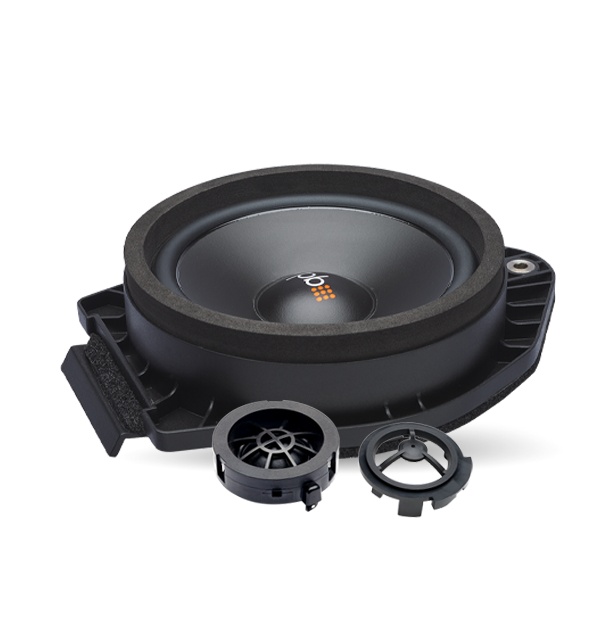
POWERBASS OE65C-GM
Brand: POWERBASS
POWERBASS OE65C-GM OEM Replacement Component Speaker Chevy / GMC Making any stock factory sound system sound fantastic is now a simple task with our OEM drop in replacement speakers for many Nissan and Infinity cars, trucks and SUV's. With our patent pending DUAL TERMINAL design the OE65C-GM allows easy plug and play design for early and late model vehicles! PowerBass OEM Speakers are available in two different styles, The coaxials feature an Injection molded PP cone with a 1” silk dome tweeter, while the component system features a molded woofer cone with a separate 1” silk dome tweeter to deliver the music experience you have always wanted from your factory sound system. With the PowerBass OE Series there is no need to drill holes, or cut wires thanks to our simple plug and play design that matches the factory bolt locations and plug styles for one of the fastest upgrades ever! 6.5" Upgraded OEM Replacement Component Speakers 60 Watts RMS/120 Watts Max Injection Molded PP Cone Nylon OEM Speaker Adapter 1” Silk Dome Tweeter 20 oz. Magnet Factory Plug and Play Wiring Adapters 4-ohm System Impedance
Category: Vehicles & Parts > Vehicle Parts & Accessories > Motor Vehicle Electronics > Motor Vehicle Speakers > Component Speakers